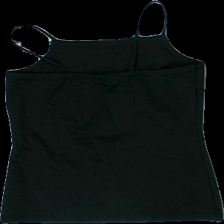
View: back
Type: Top
Category: Children
Brand: Lindex
Colors: Black
Material: 67% Polyester 33% Cotton
Cut: Regular
Size: 146
Price range: 50-100
Recommended usage: Reuse
Description: black top